Oviedo

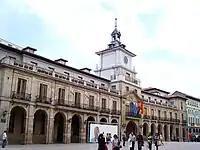
Oviedo's City Hall

The Oviedo-Villapérez mining railway was narrow gauge railway. It was just over long and ran from Oviedo to the iron ore mines in the "Villapérez" and "Naranco" mining areas from 1880 to 1916.